Holden Commodore (VB)

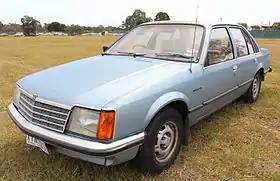
1979 Holden Commodore (VB) sedan

The Holden Commodore (VB) is a mid-size car that was produced by Holden, from 1978 to 1980. It was the first iteration of the first generation of the Holden Commodore, and was the Holden version of the General Motors V-body (V78) platform - developed primarily for the Opel Rekord E.